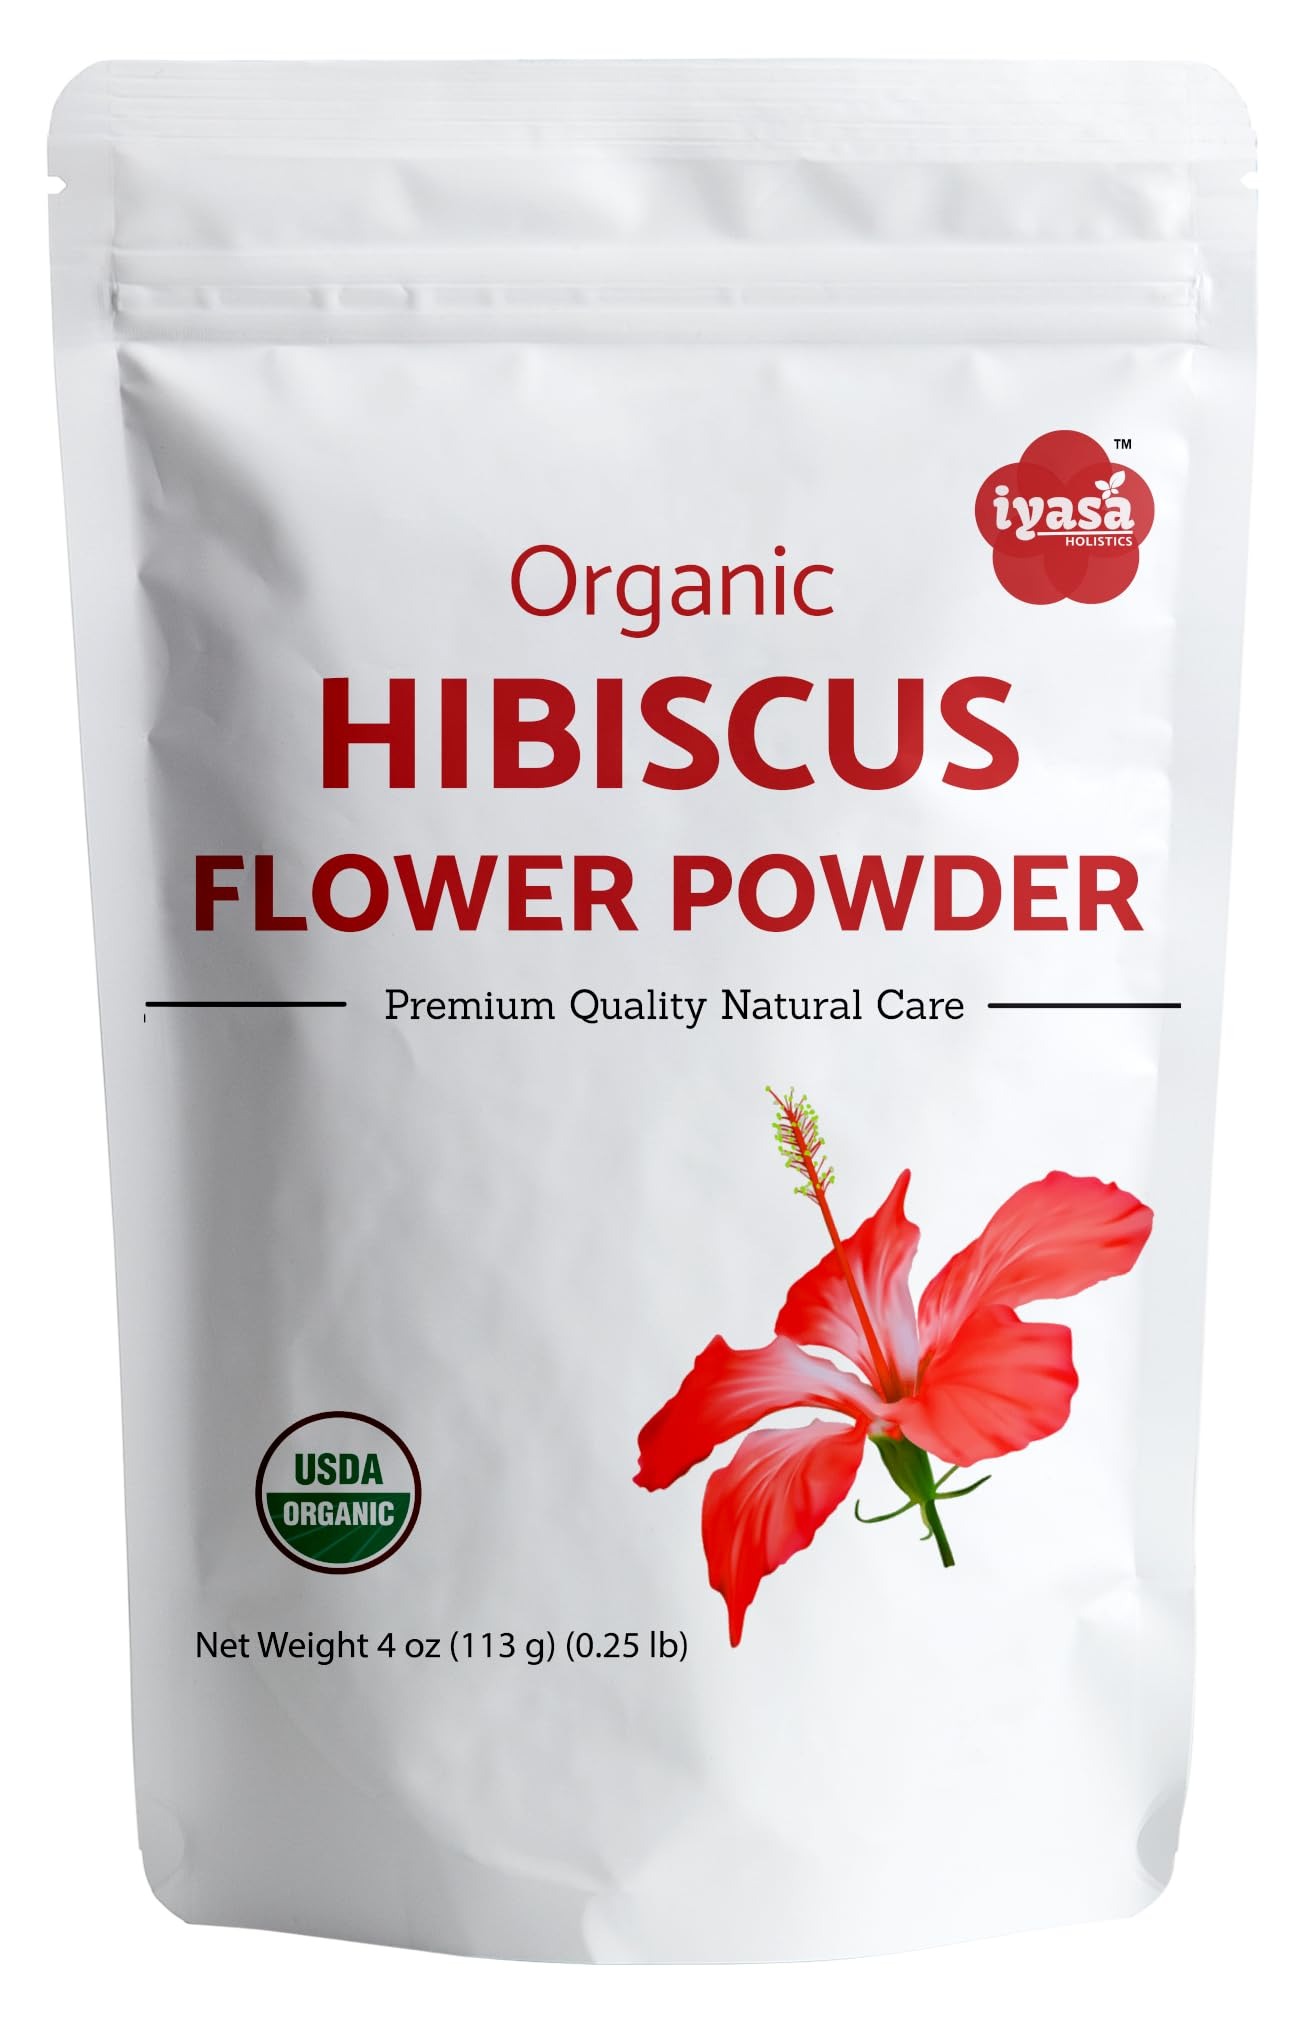
Item Name: Iyasa Holistics Organic Hibiscus Powder, Food Grade for Baking, Cooking, Tea, Summer Drinks, DIY Skin and Hair Care Products, Natural Face Packs 4 Ounce 113 GM
Bullet Point 1: 🍀Certified USDA Organic, non-GMO: Iyasa Organic Hibiscus Flower Powder is sourced from NOP(USDA) certified farms of India and packaged in FDA registered facility. It is non-GMO, vegetarian and vegan; gluten, soy, wheat and corn free. It is also devoid of any preservatives or additives.
Bullet Point 2: 🍀Naturally Rich in Vitamin C, Phytochemicals, Flavonoids: Hibiscus flowers are rich in vitamin C, anthocyanins (responsible for red pigments of flower), flavonoids and organic acids.
Bullet Point 3: 🍀Natural Food Color, Skin Hair Care: This product can be used as culinary ingredient- to impart floral tart flavor and pinkish tint to recipes, to prepare hot or cold drinks- tea, Jamaica tea, Karkade, Kamboocha, jams, jellies, ice cream, chocolates, aromatic agents, and cakes. It can also be used as anti-aging facemask to reduce dead skin, hyperpigmentation and to rejuvenate the skin. It is also used in hair treatments to reduce hair fall, improve hair growth and luster.
Bullet Point 4: 🍀Natural, Pure & Mixes Easily: Our Hibiscus Flower Powder is natural and pure, organic, reddish pink in color, sour in taste and floral in flavor. It's finely powdered, evenly textured and fresh. To get maximum benefits, consider taking Hibiscus powder empty stomach and/or before meal. For internal consumption, add 2 gm (1/2 tsp) of it in your tea, smoothies, juice or protein shake. Mix with water to make Hibiscus skin and hair mask.
Bullet Point 5: 🍀Convenience: Available in value pack of 4 oz, 8 oz with resealable pouch to maintain freshness and your convenience.
Product Description: Since ancient time, sacred flowers of Hibiscus are used widely in the devotional as well as health and beauty purposes. Our Hibiscus powder is sourced from the certified organic farms in India, dried and ground to the finest quality for you to support your health, use in cooking and baking recipes as well as DIY skin and hair care.
Value: 4.0
Unit: Ounce

Price: 8.49